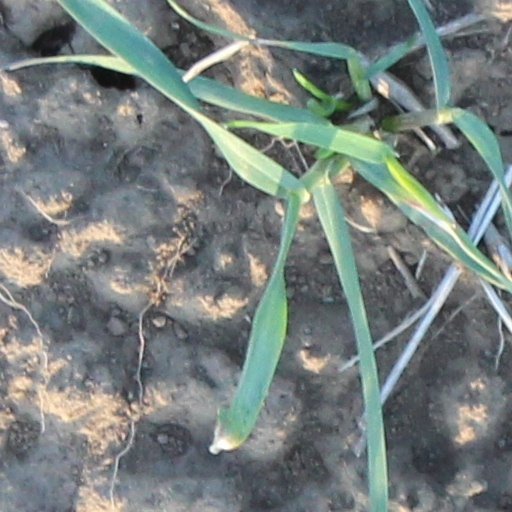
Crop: wheat